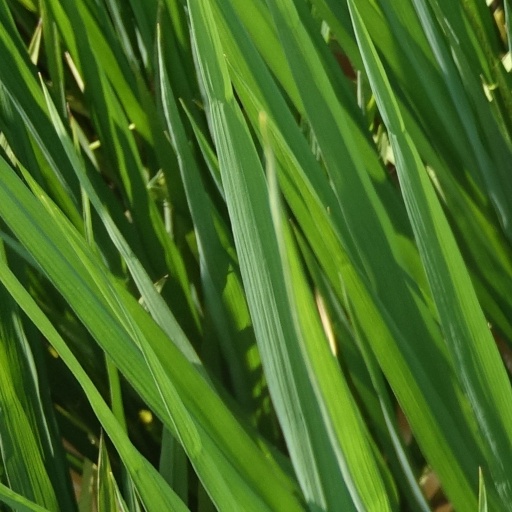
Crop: rice